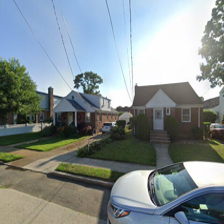
Label: streetView